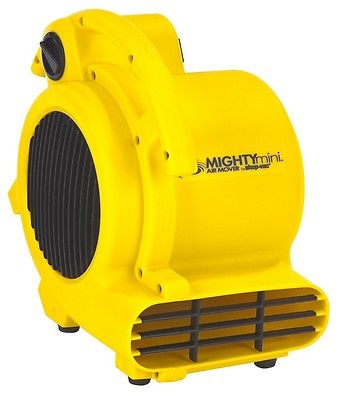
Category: fan